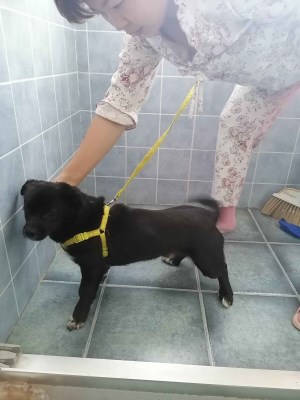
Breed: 3336-n000121-chinese_rural_dog